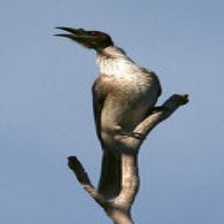
Species: NOISY FRIARBIRD
Scientific name: PHILEMON CORNICULATUS